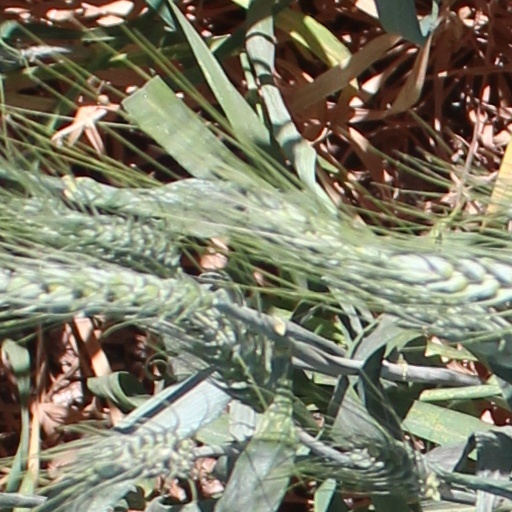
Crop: wheat